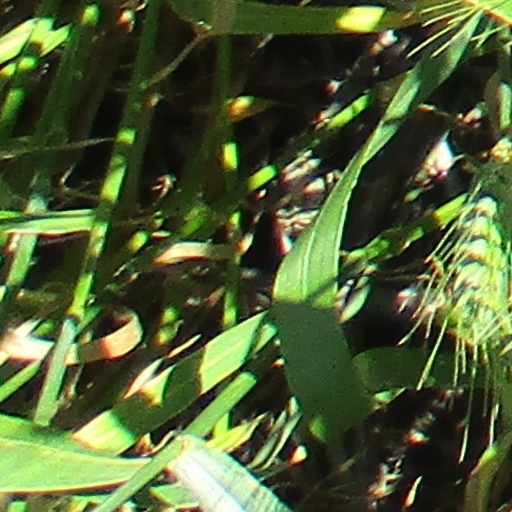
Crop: wheat